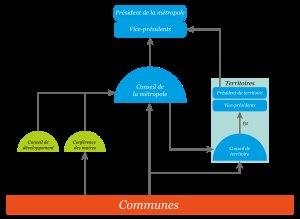
La métropole d'Aix-Marseille-Provence est une métropole regroupant le territoire métropolitain autour de Marseille et d'Aix-en-Provence dans les Bouches-du-Rhône. Créée le 1ᵉʳ janvier 2016 par la loi MAPTAM, elle est issue de la fusion de six intercommunalités afin de mettre fin à la fragmentation administrative du territoire. Il s'agit donc d'un établissement public de coopération intercommunale à fiscalité propre.